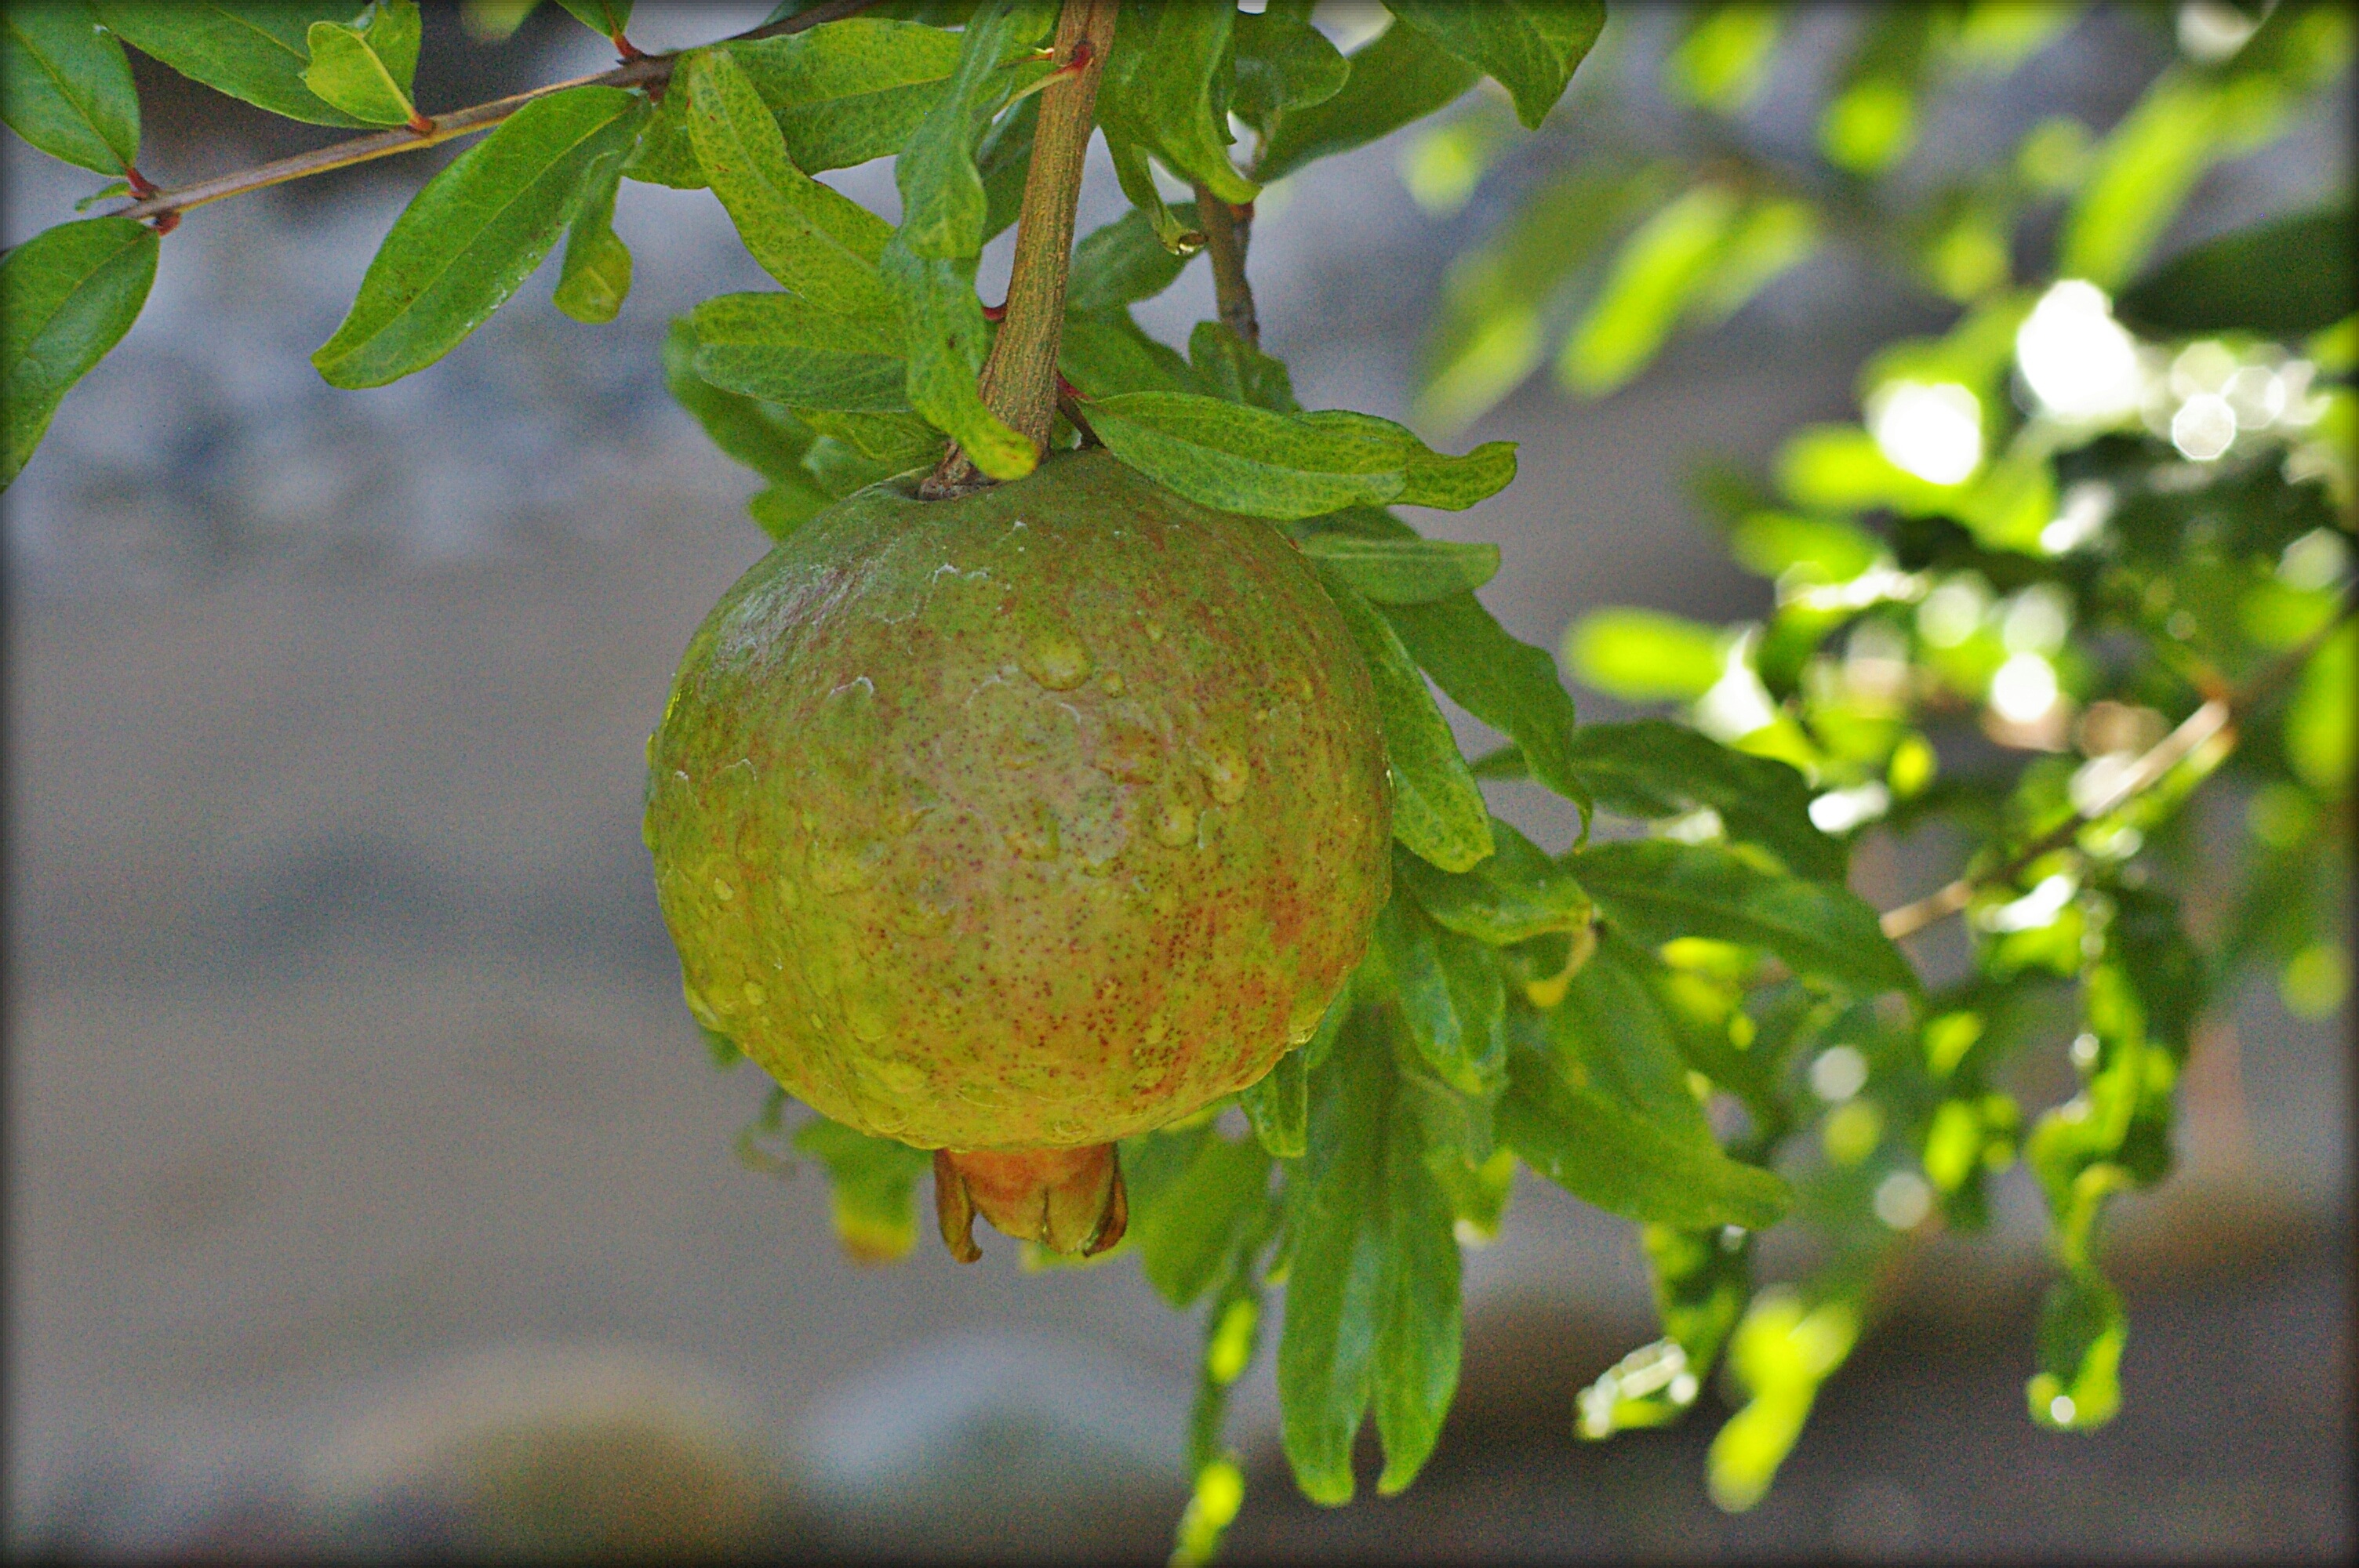
tree, nature, branch, plant, fruit, leaf, flower, food, green, produce, natural, fresh, juicy, healthy, flora, delicious, freshness, pomegranate, nutrition, tasty, citron, organic, citrus, flowering plant, bitter orange, land plant